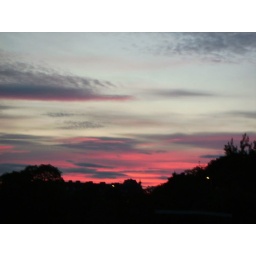
nothing spectacular, just a nice red sky over Edinburgh...